Wendy Schaal

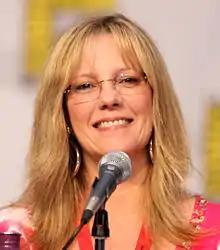
Schaal at the 2010 San Diego Comic-Con

Wendy Schaal (born July 2, 1954) is an American actress known for her work in Joe Dante films, such as "Innerspace", "The 'Burbs", and "Small Soldiers". Her other film credits include starring in "Where the Boys Are '84", "Creature", "Going Under", and "Munchies". She had many roles on television series in the 1980s, most notably as Vicki Allen on "It's a Living" and Marilyn Kelsy on "Airwolf". Since 2005, she has primarily worked in voice acting, most notably voicing Francine Smith on the animated comedy television series "American Dad!"